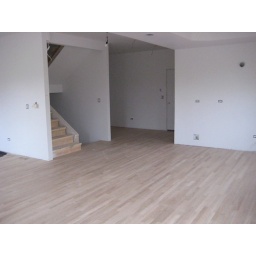
Standing in the dining room looking at the kitchen and the stairs